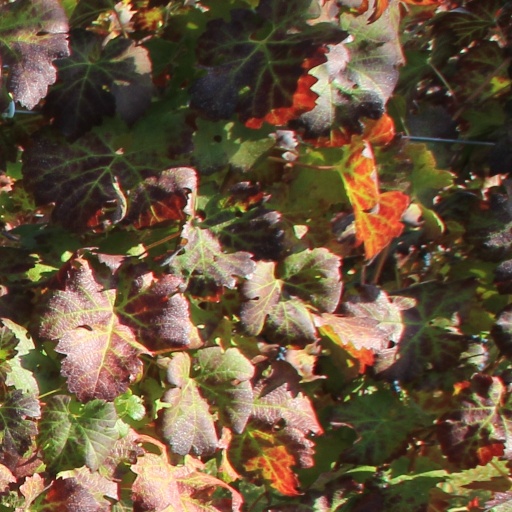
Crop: grape